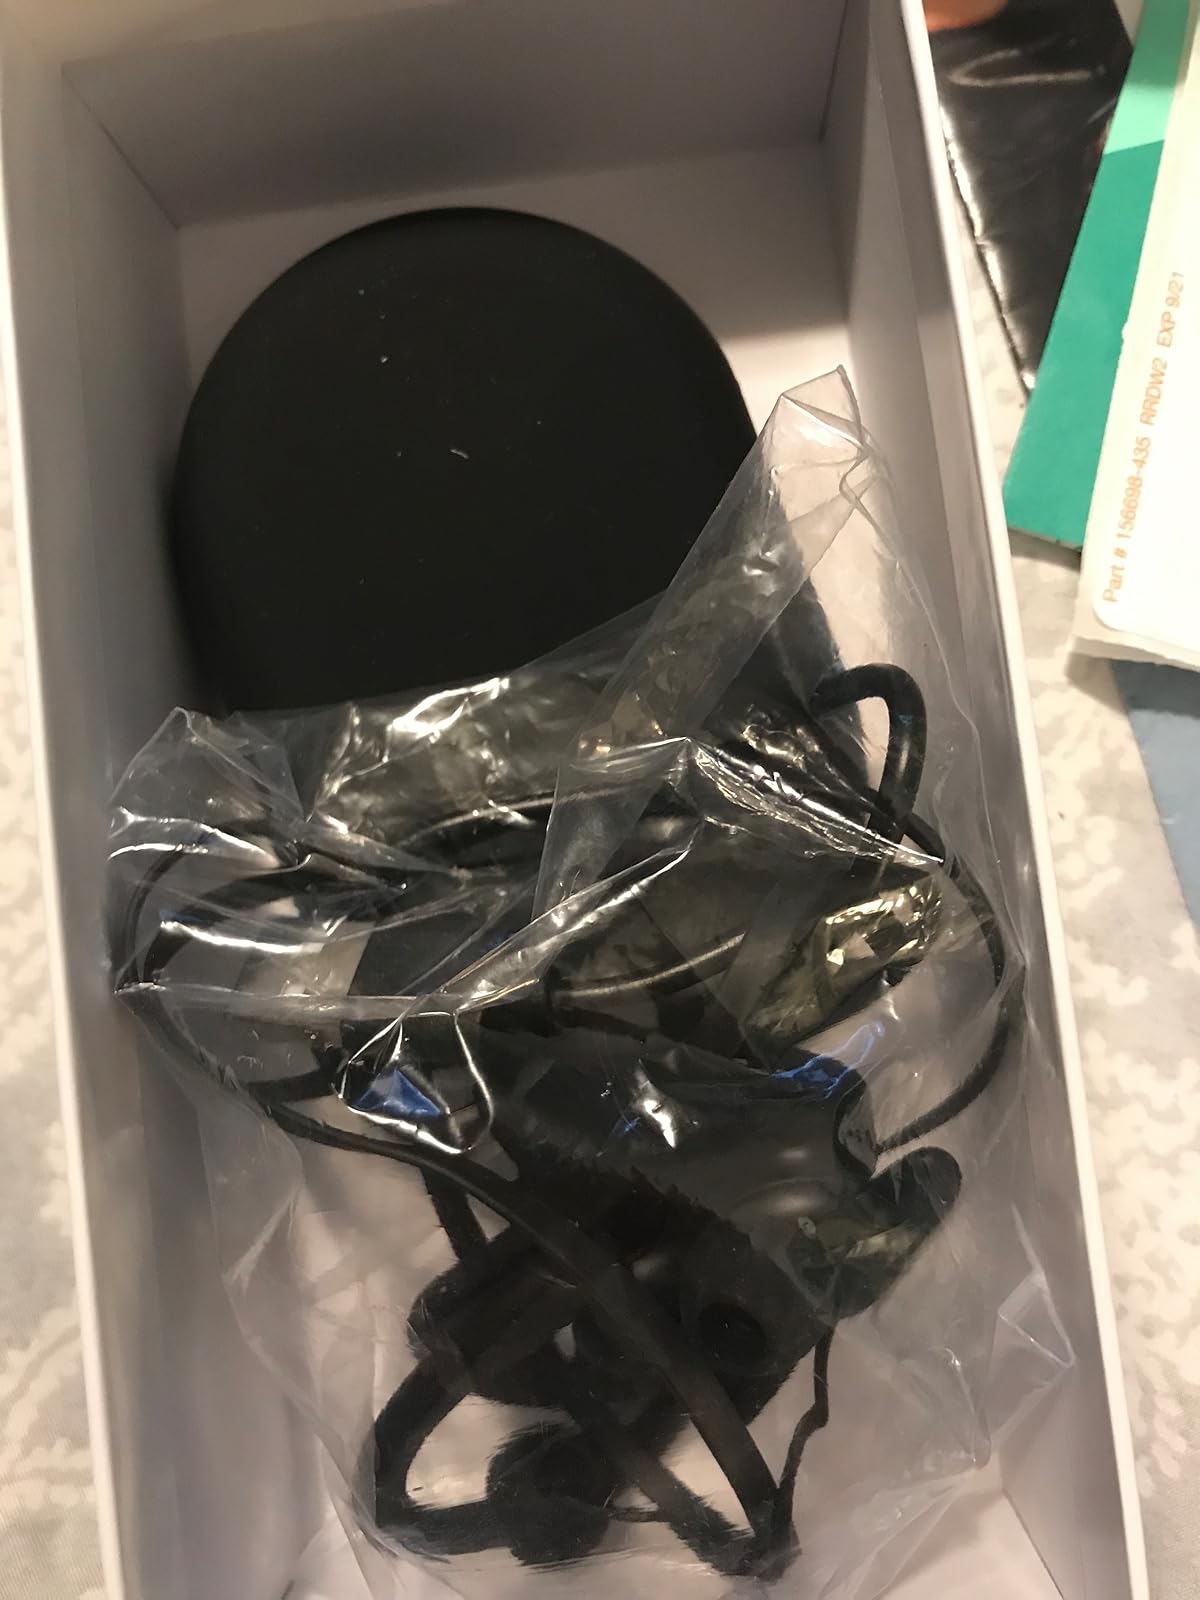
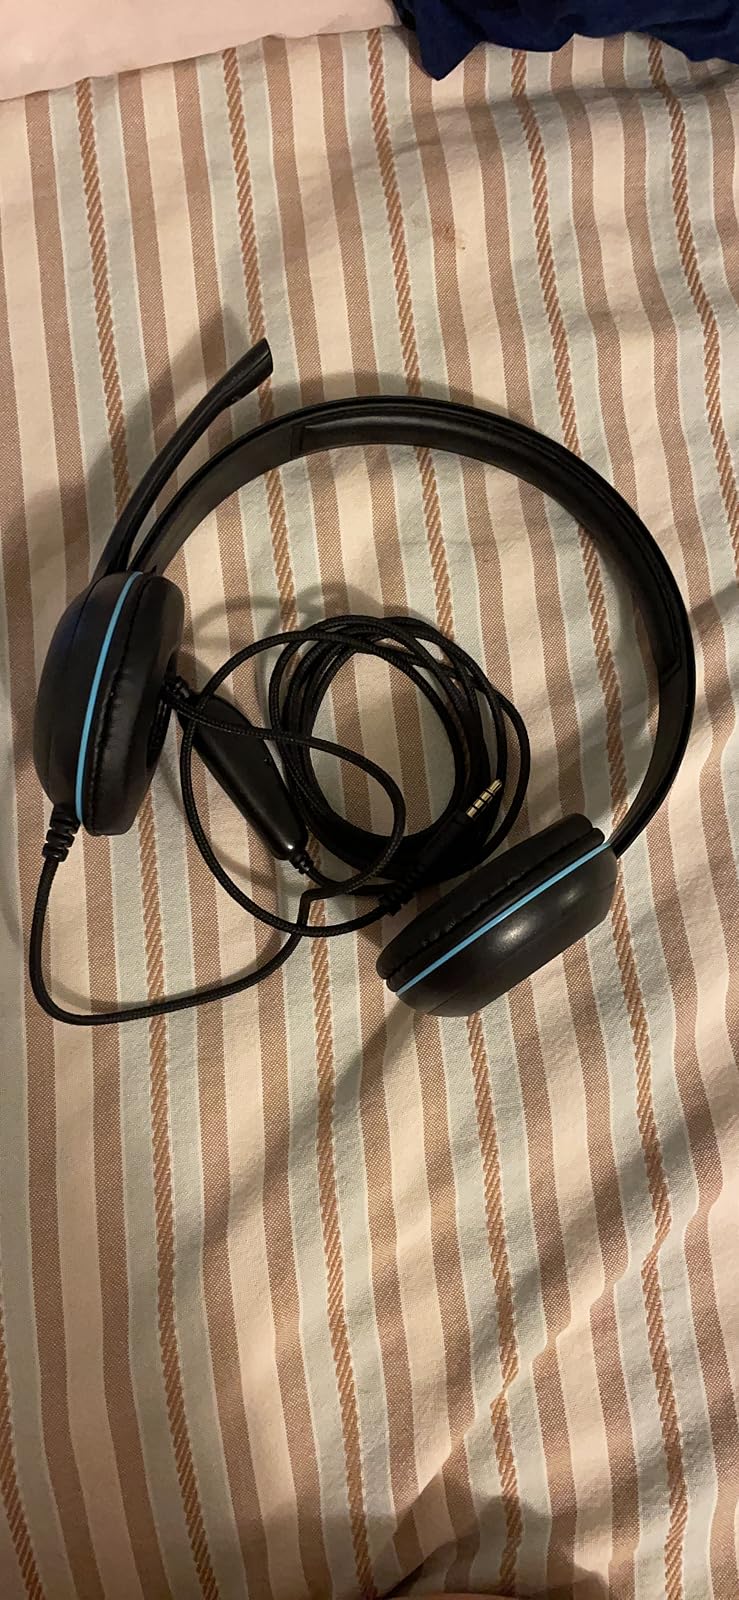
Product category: headphones
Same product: no